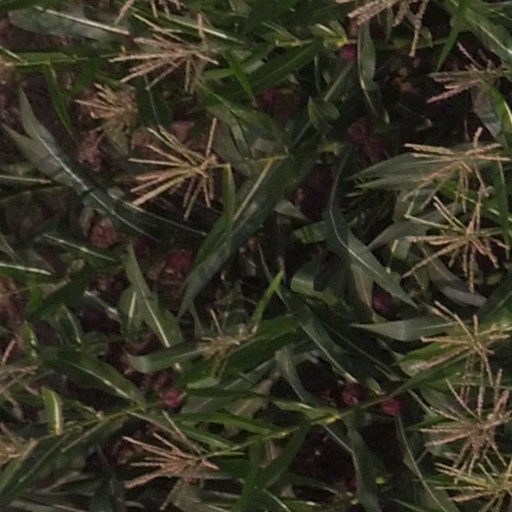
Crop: maize; corn